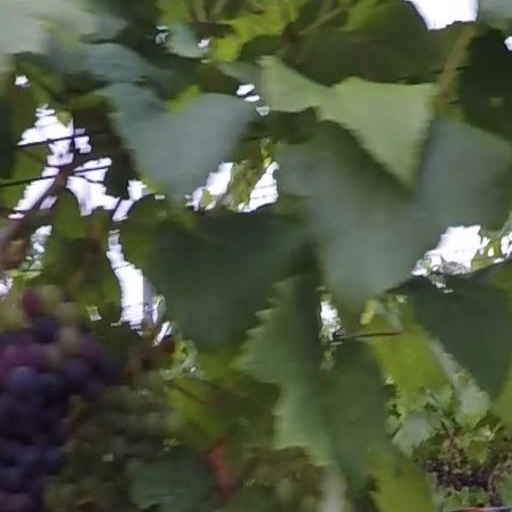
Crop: grape